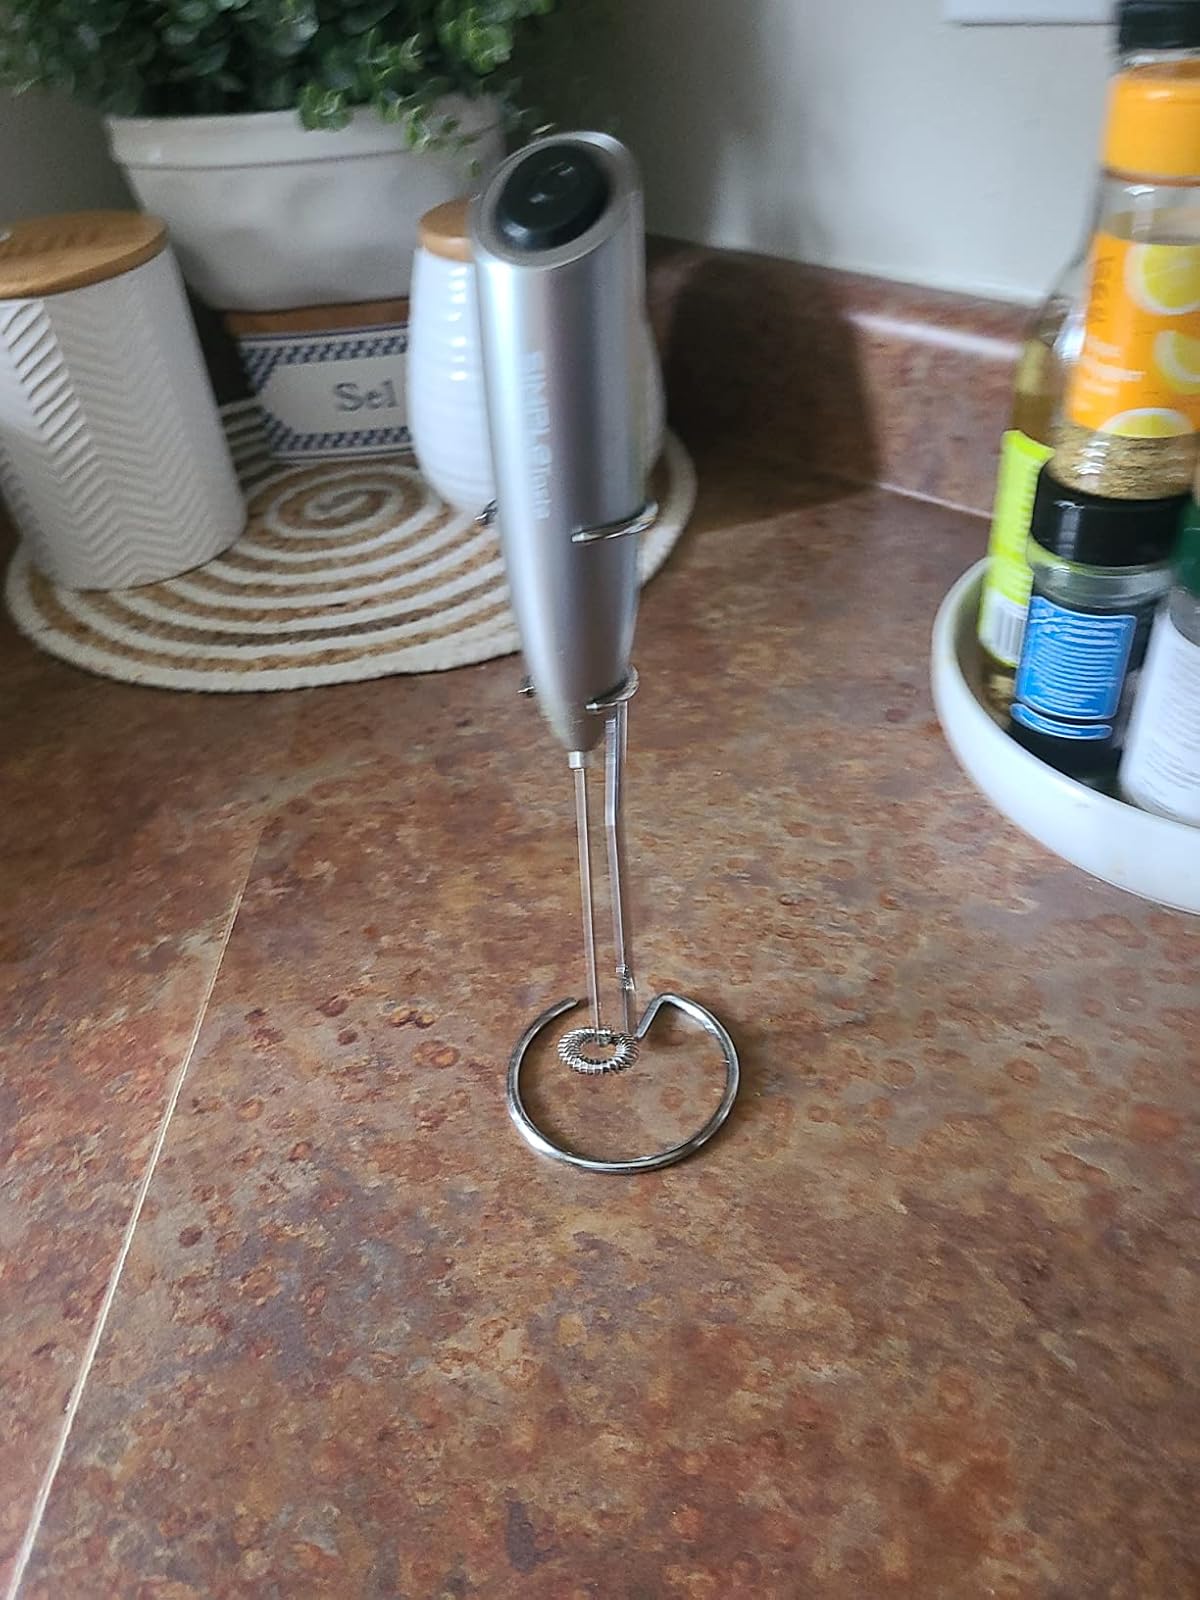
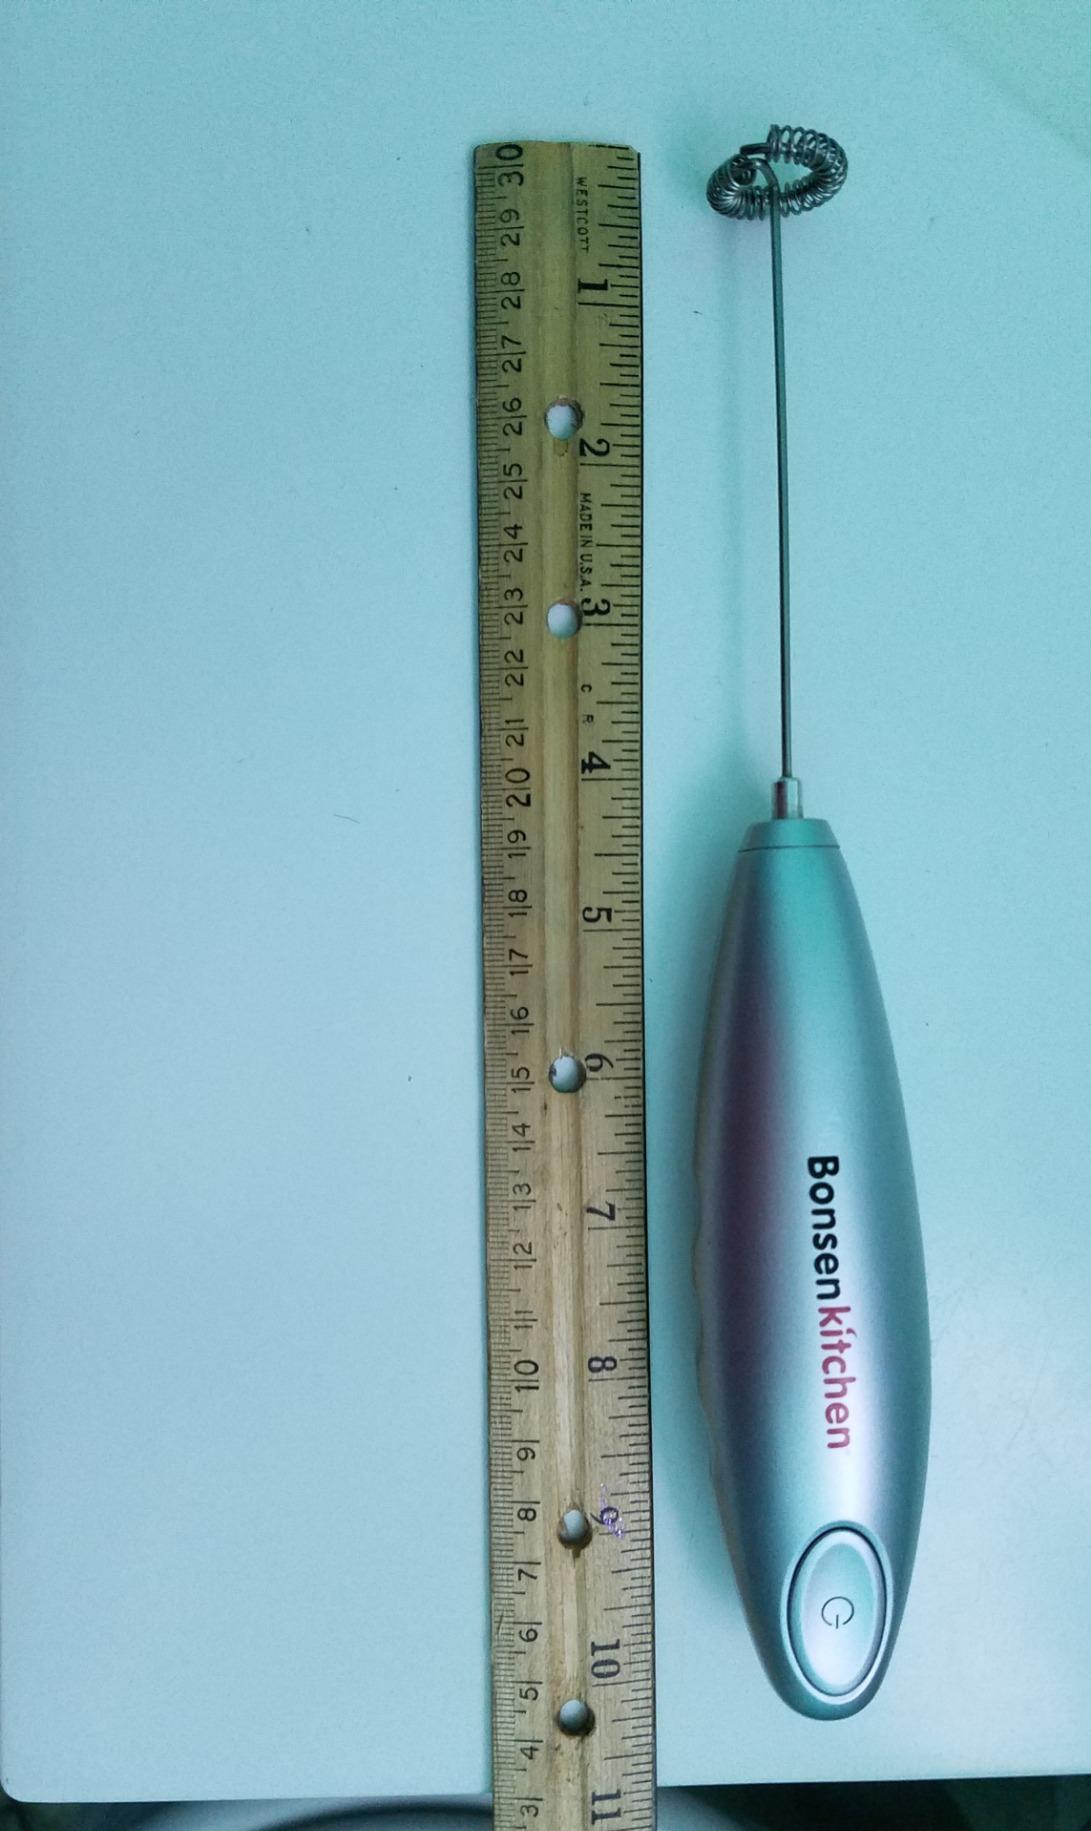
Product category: items_mixer
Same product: no